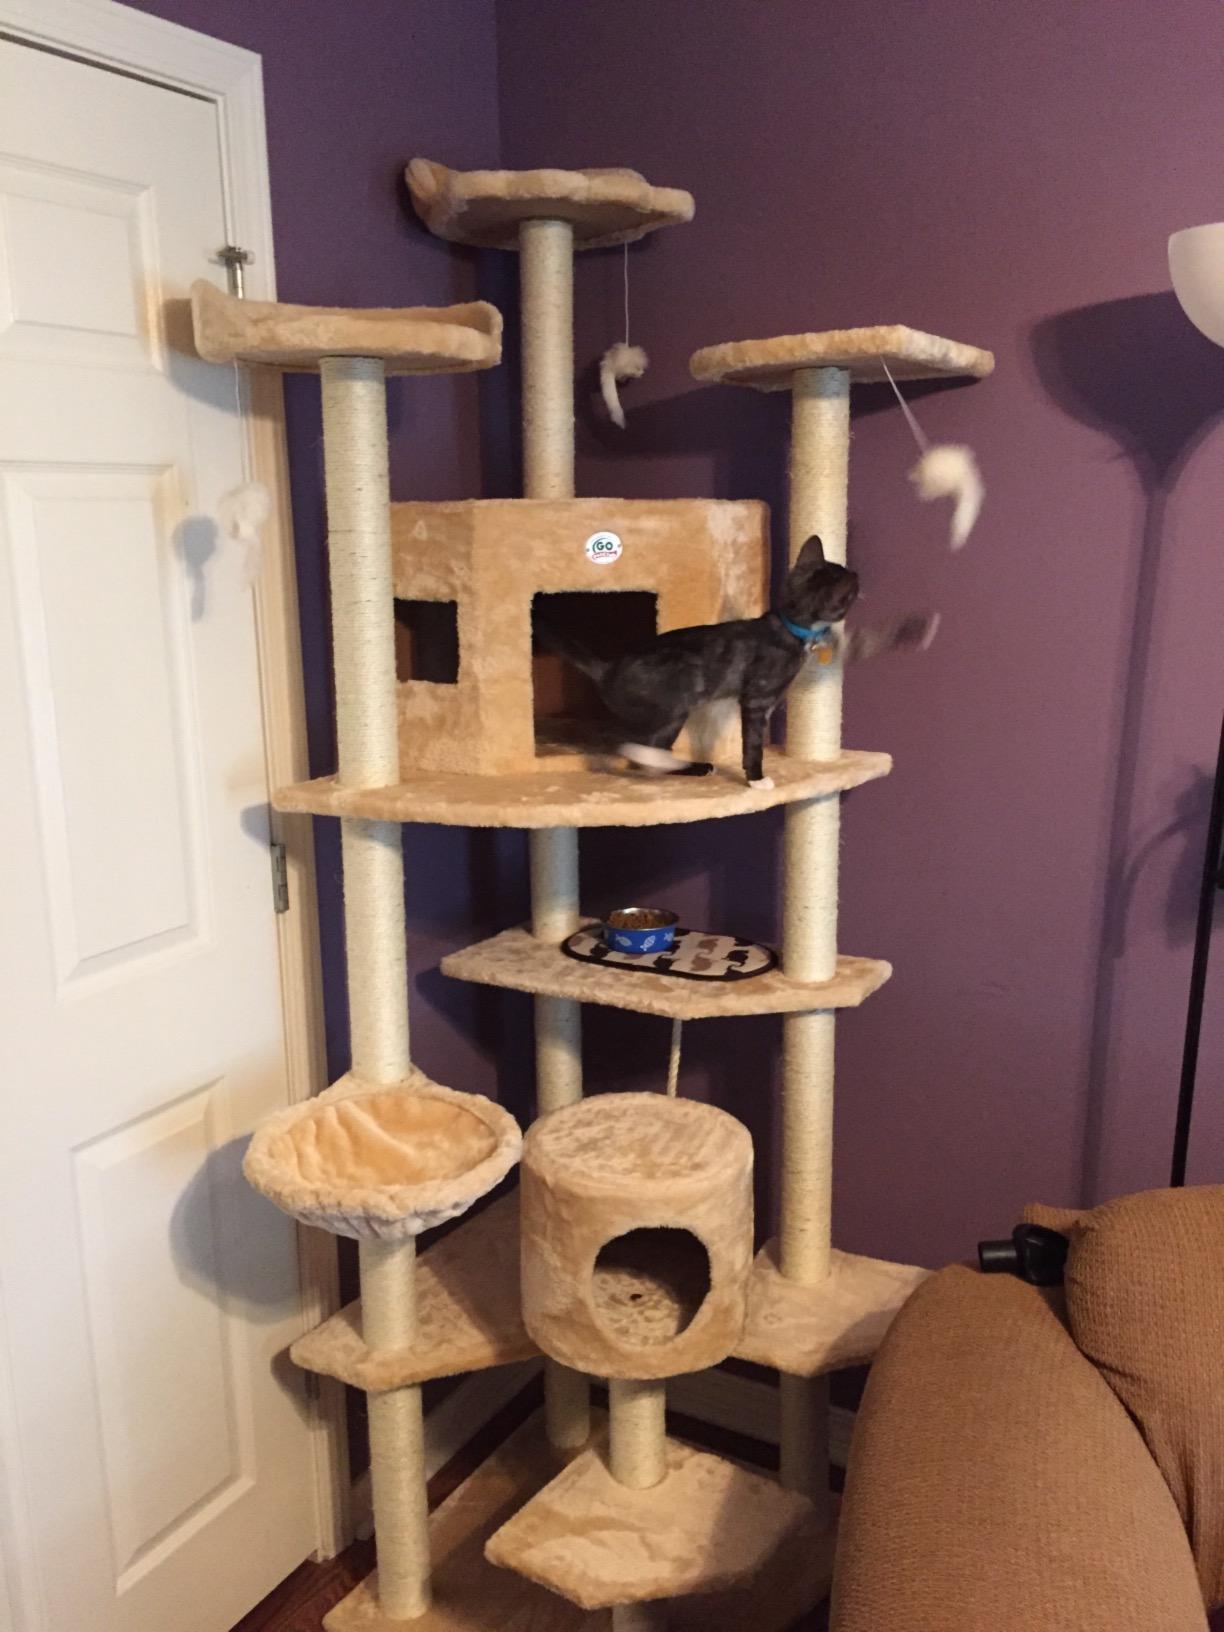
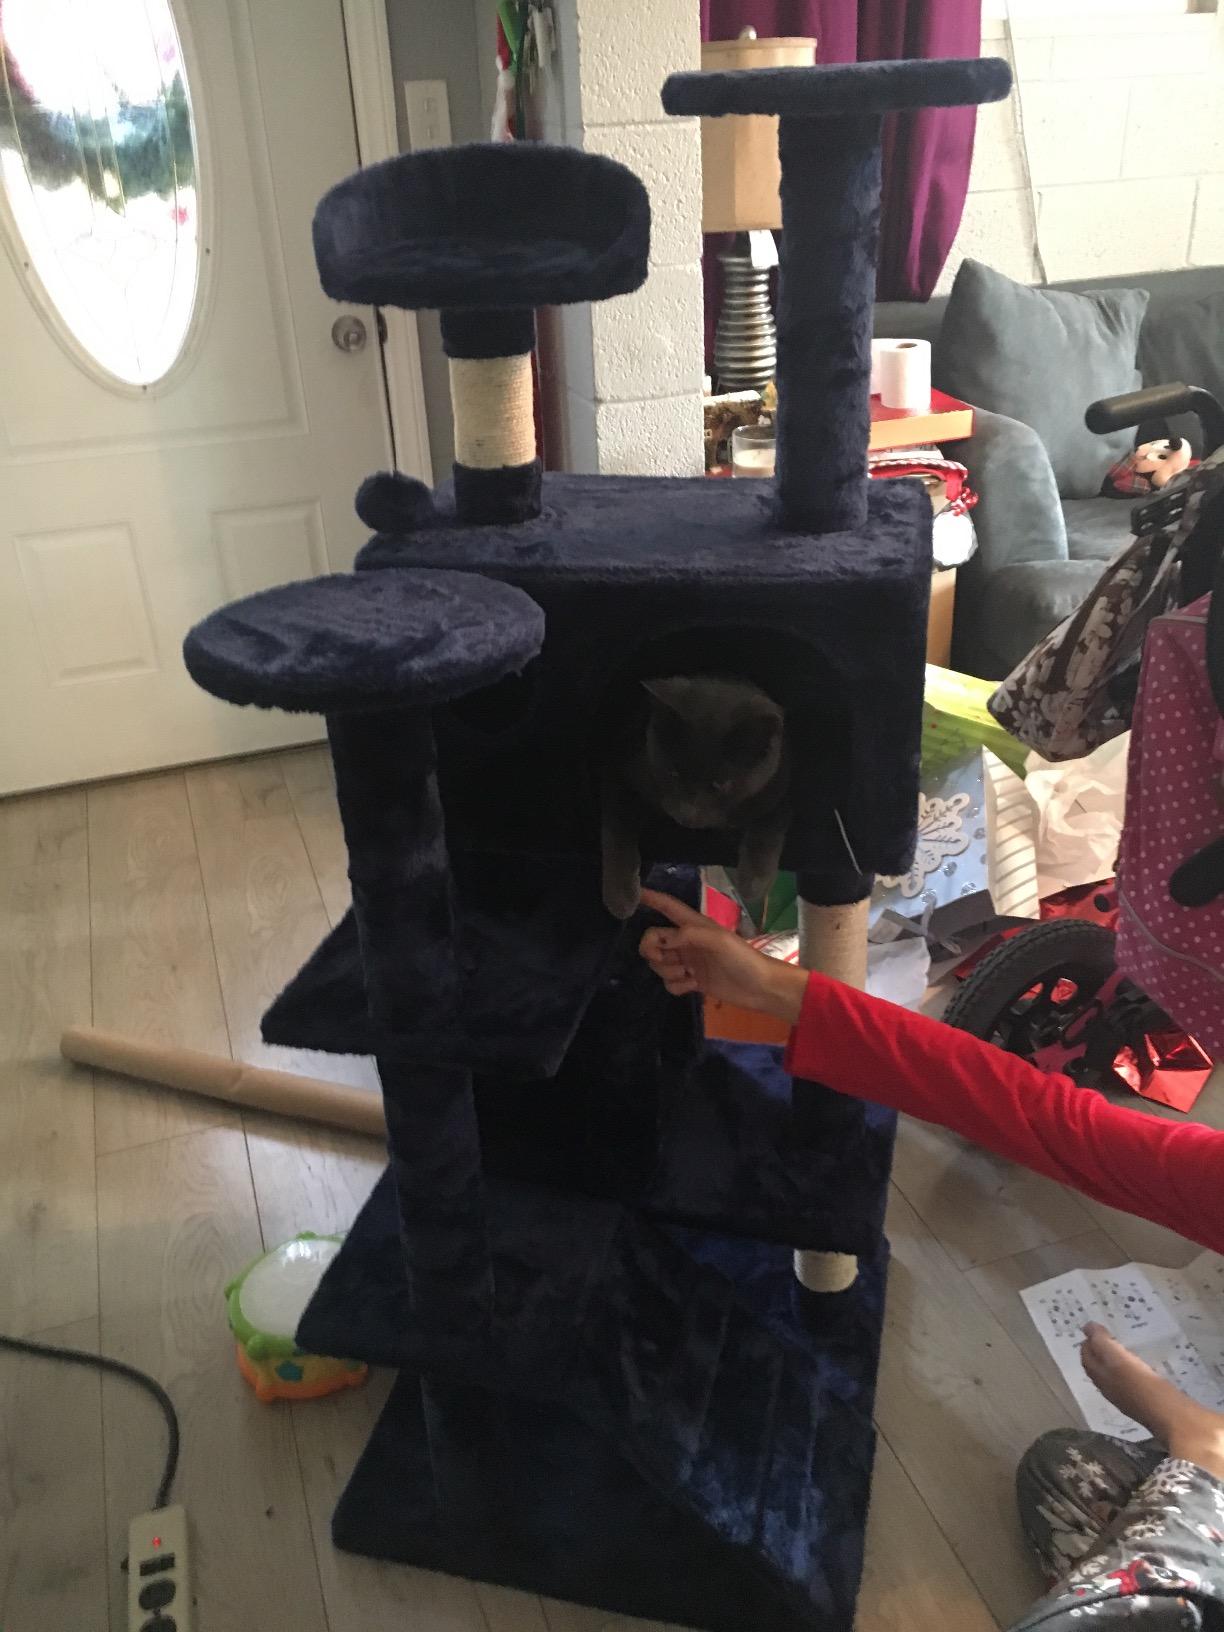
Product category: items_cat tree
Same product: no